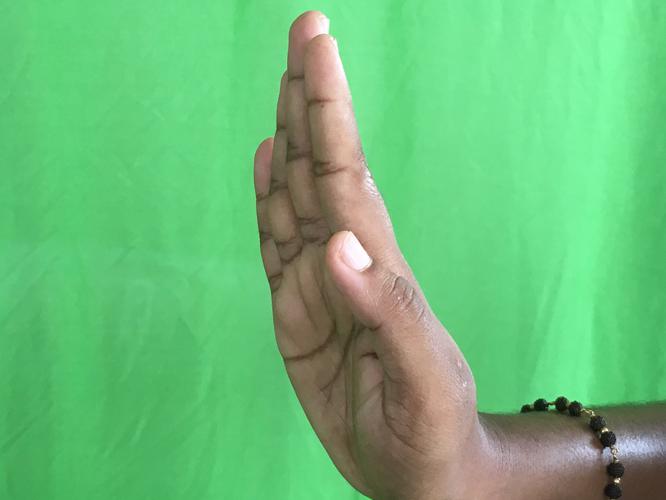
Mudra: Pathaka
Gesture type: single_hand